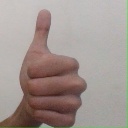
अक्षर: थ